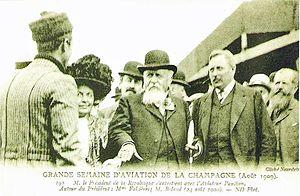
Armand_Fallières_, carte postale de la Bibliothèque Municipale de Reims sous la réf
Cette page concerne l'année 1909 du calendrier grégorien.